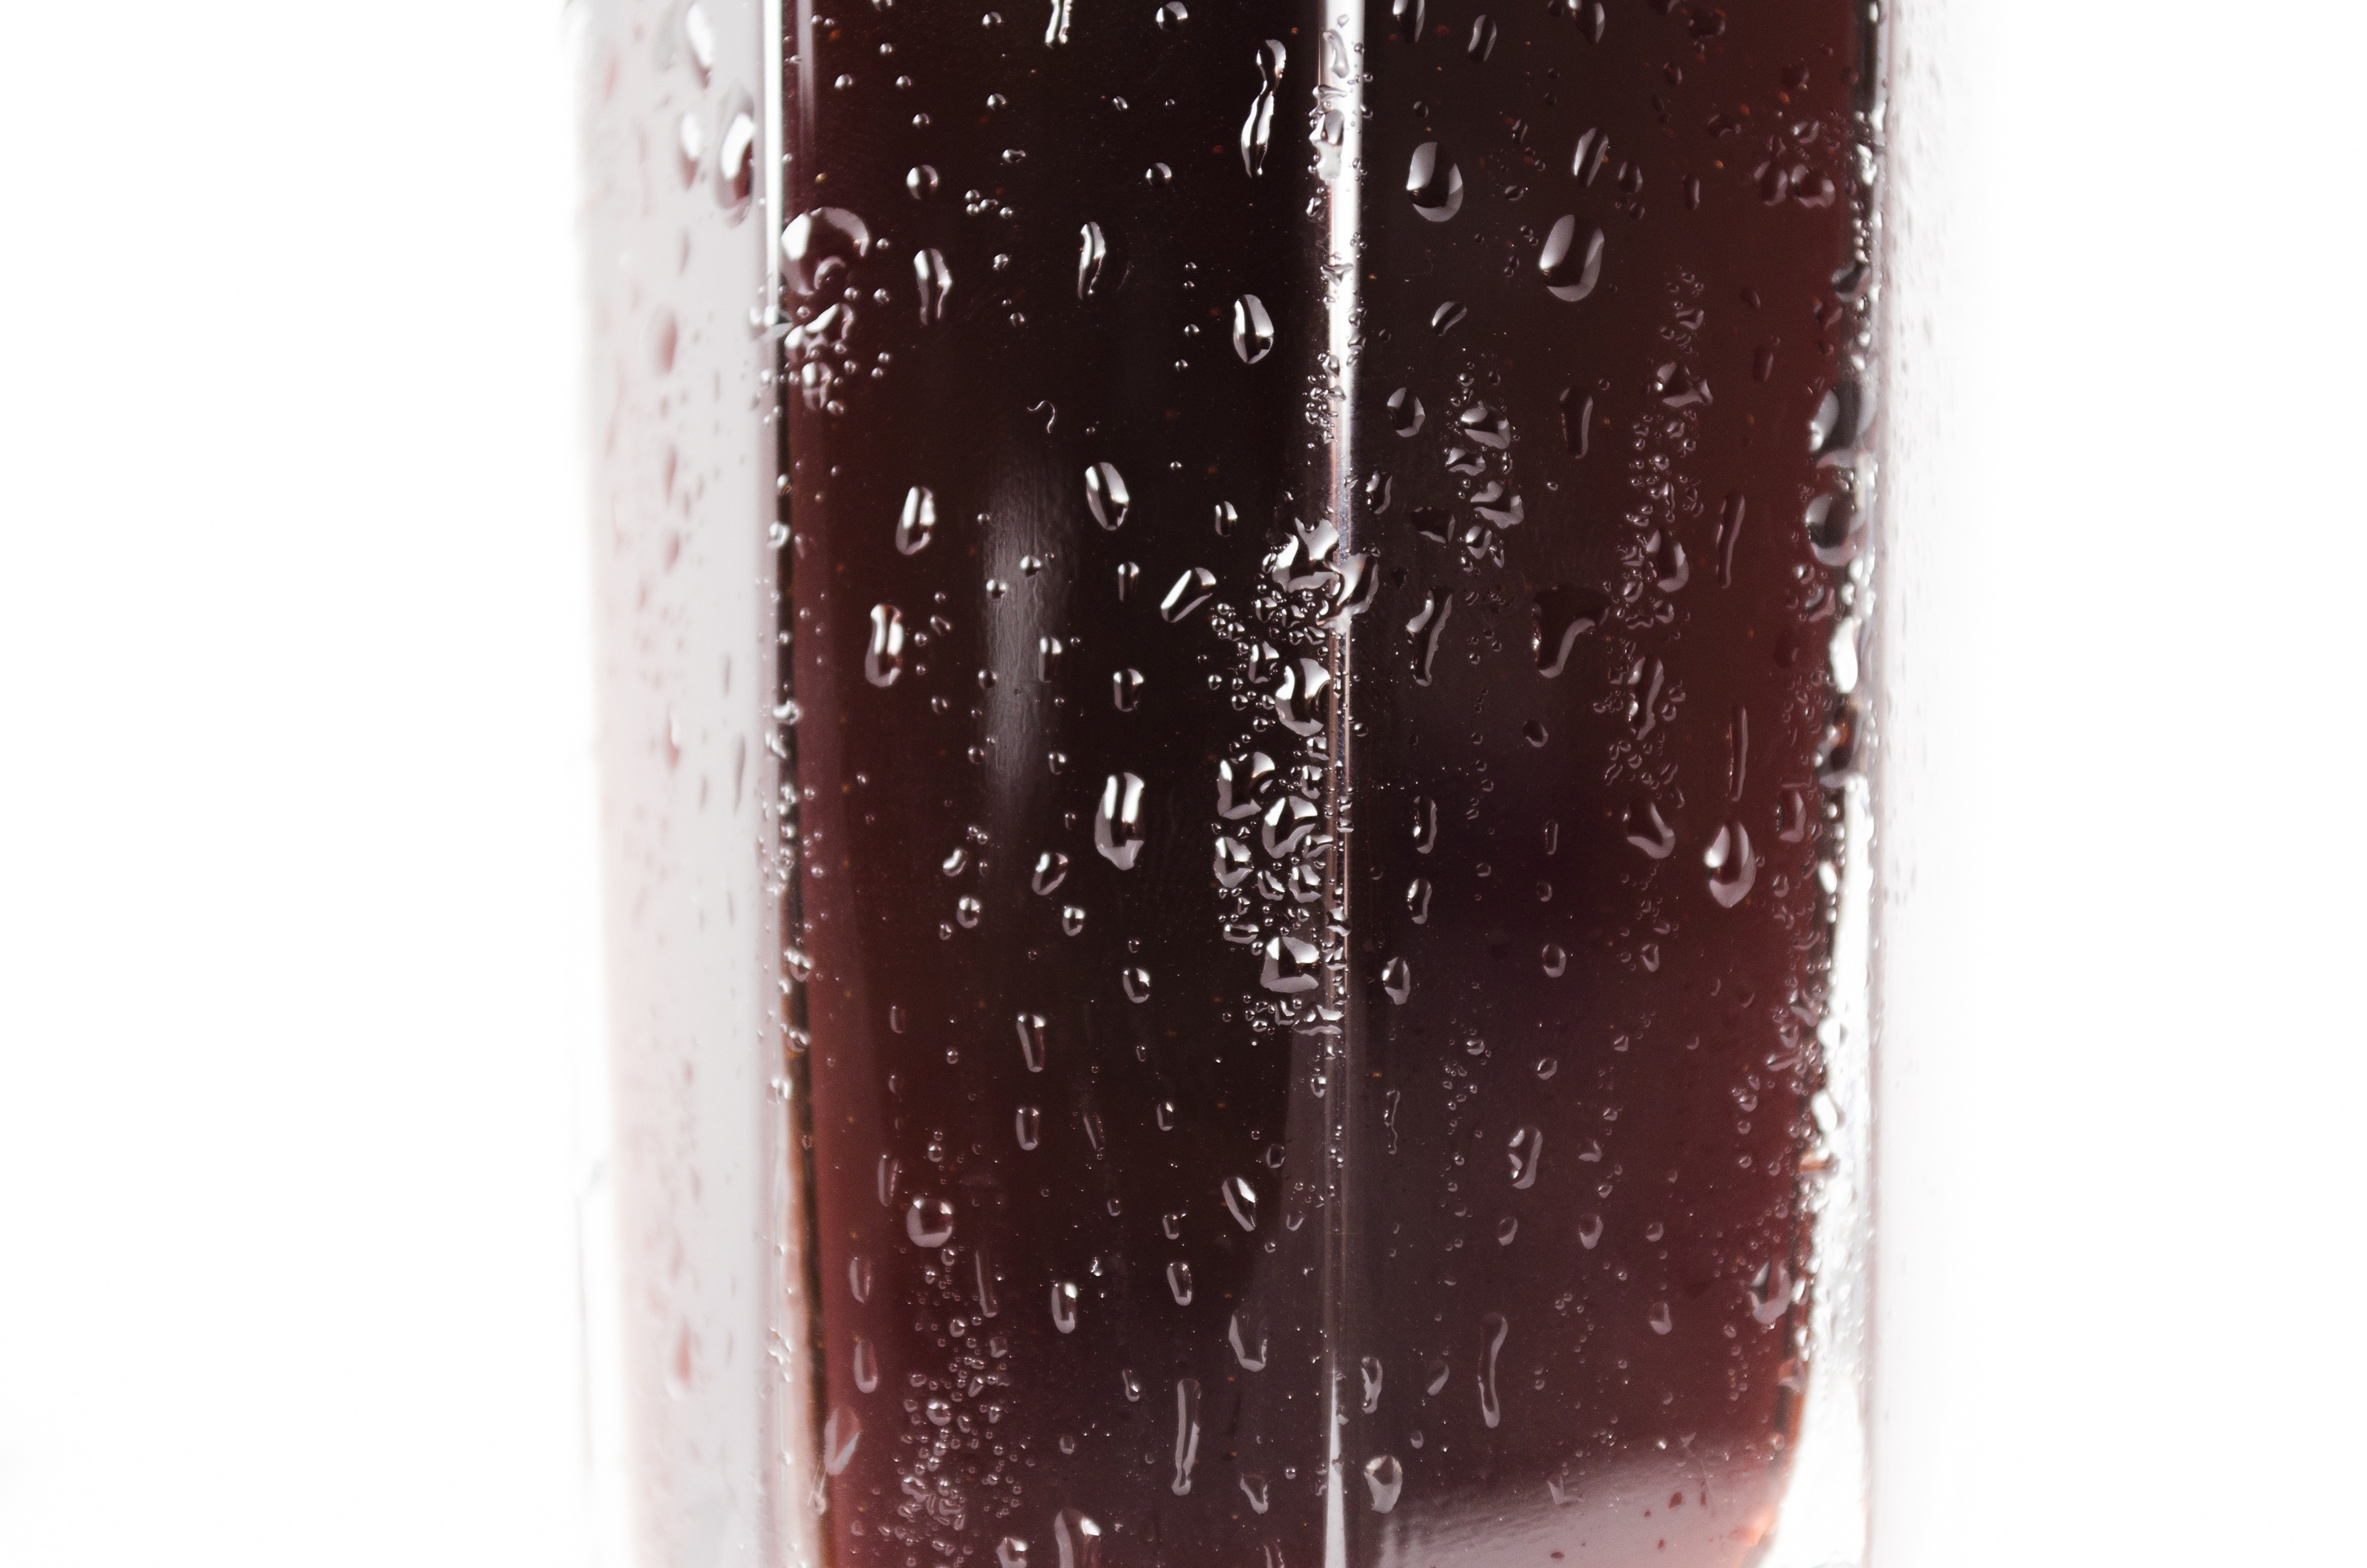
water, glass, red, produce, beverage, drink, red wine, lip, coca cola, cool, drops, refreshments, soft drink, cold drink